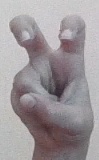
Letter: toot